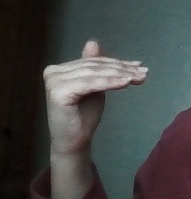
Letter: khaa